Hydrogen isotope biogeochemistry

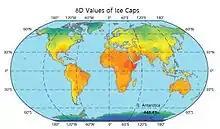

Typical δDs for ice sheets in the polar regions range from around −400‰ to −300‰ (‰SMOW). Ice caps' δDs are affected by distance from open ocean, latitude, atmospheric circulation, and the amount of insolation and temperature. The temperature change affects the HIC of ice caps, so the HIC of ice can give estimates for the historical climate cycles such as the timelines for interglacial and glacial periods. [See section 7.2. Paleo-reconstruction for more details]